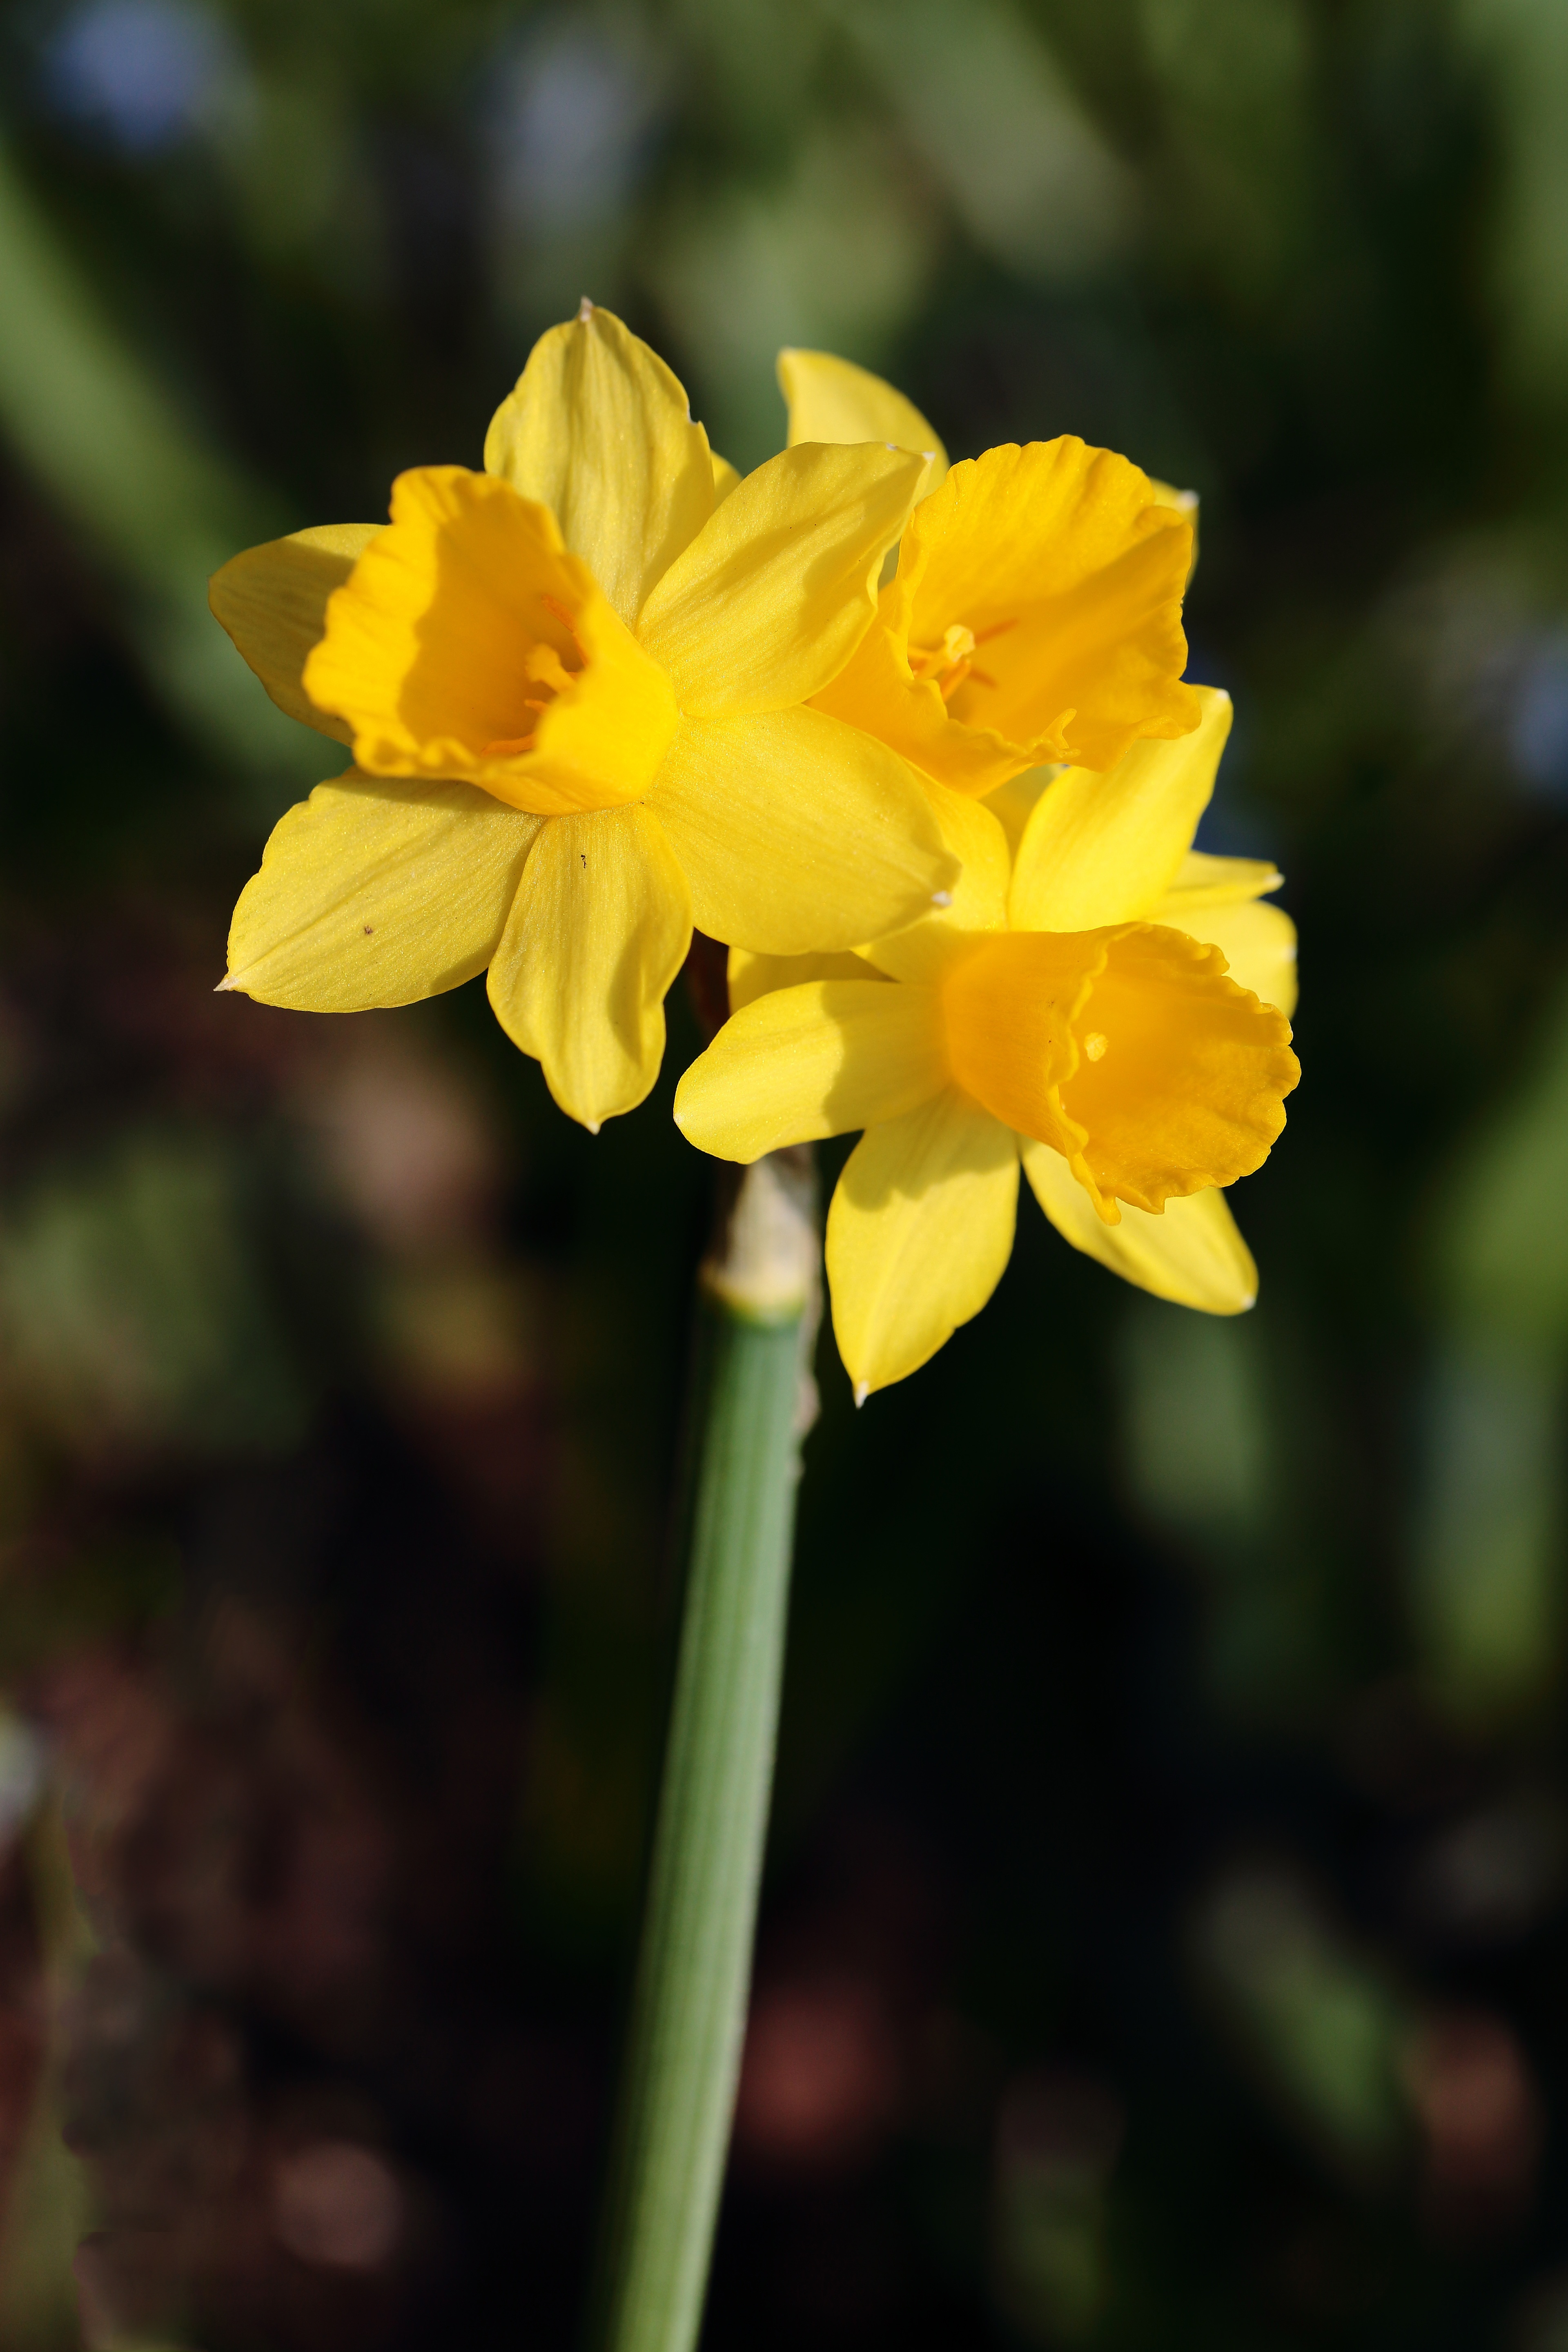
plant, flower, petal, botany, yellow, daffodil, flora, wildflower, flowers, narcissus, macro photography, flowering plant, plant stem, land plant